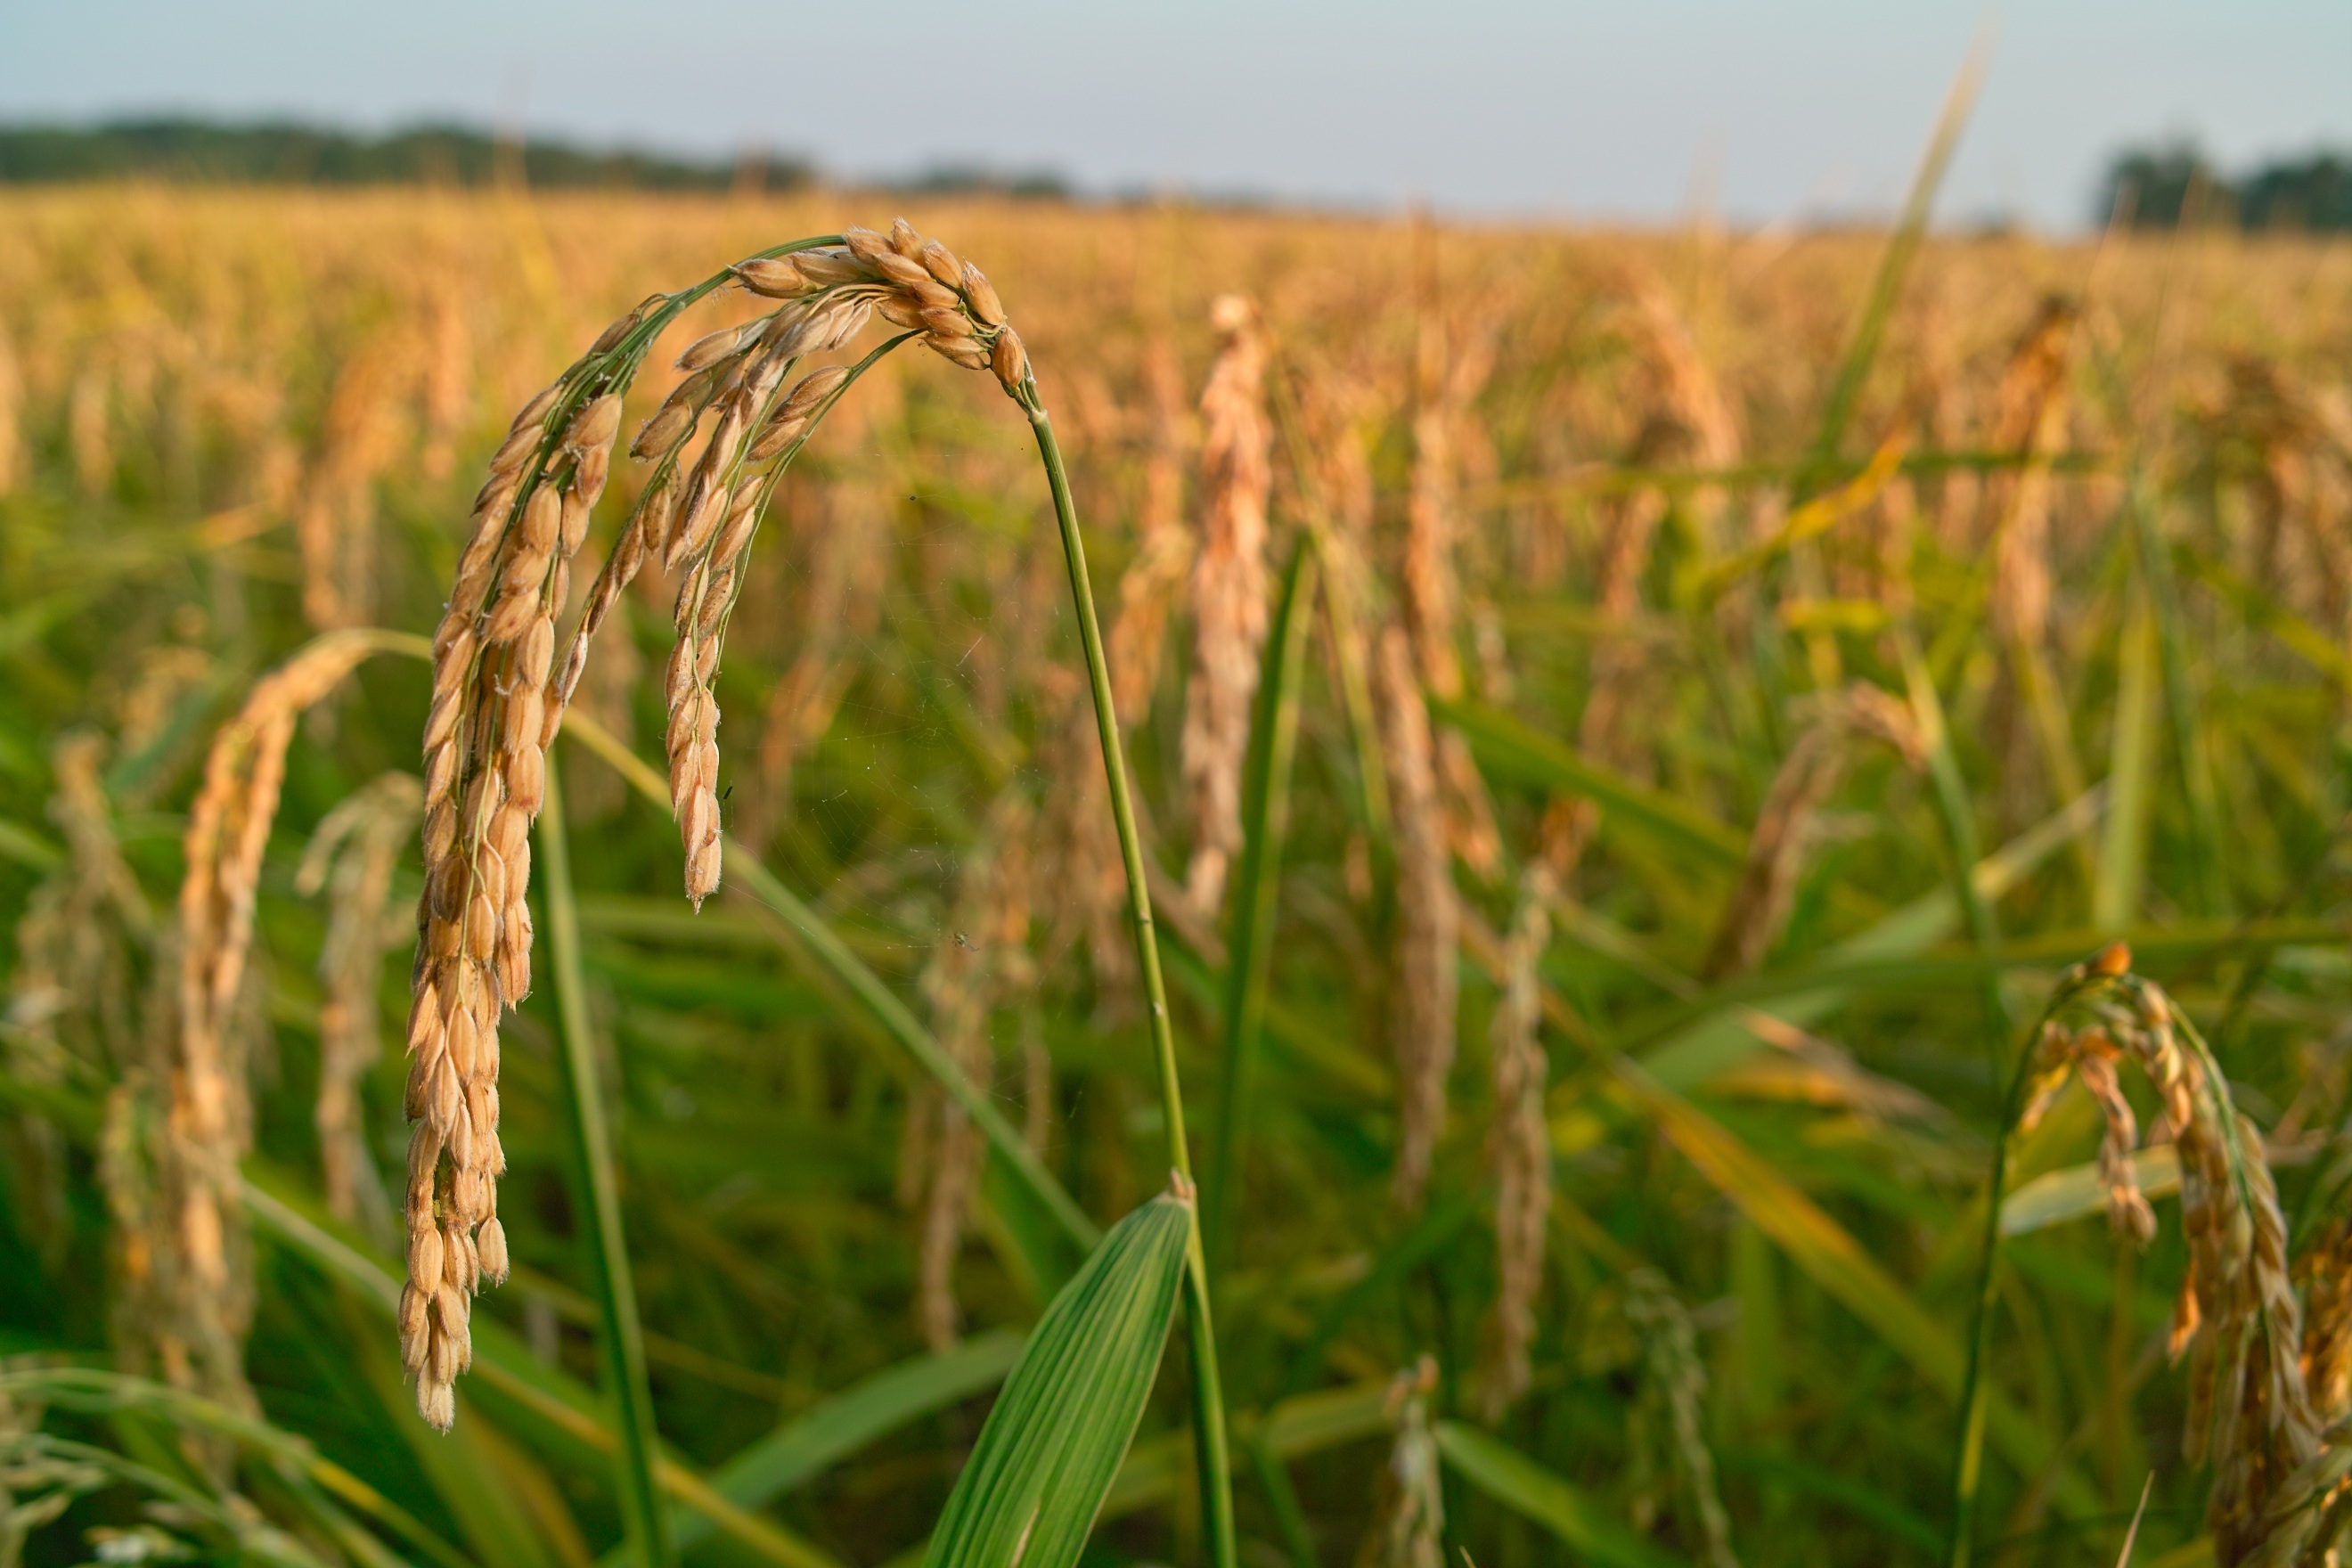
grass, plant, field, lawn, meadow, wheat, prairie, flower, food, green, crop, soil, agriculture, grassland, rye, ecosystem, paddy field, flowering plant, grass family, plant stem, land plant, phragmites